History of the hippie movement

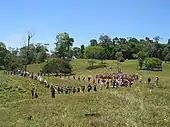
At the Rainbow World Gathering 2006 in Costa Rica

The immediate legacy of the hippies included: in fashion, the decline in popularity of the necktie which had been everyday wear during the 1950s and early 1960s, and generally longer hairstyles, even for politicians such as Pierre Trudeau; in literature, books like "The Electric Kool-Aid Acid Test"; in music, the blending of folk rock into newer forms including acid rock and heavy metal; in television and film, far greater visibility and influence, with some films depicting the hippie ethos and lifestyle, such as "Woodstock", "Easy Rider", "Hair", "The Doors", and "Crumb". Hippies were frequently parodied on popular television series of the time like "Star Trek", while shows like "Dragnet" regularly portrayed them in a negative light as drug-crazed hedonists. Even children's television shows like "H.R. Pufnstuf", and educational shows such as "The Electric Company" and "Mulligan Stew" were influenced by the hippies.